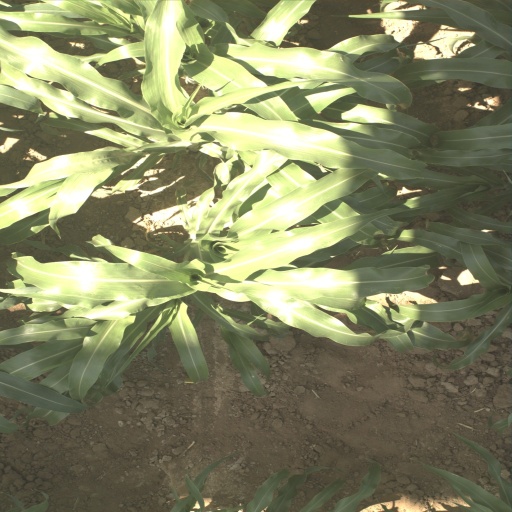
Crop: sorghum